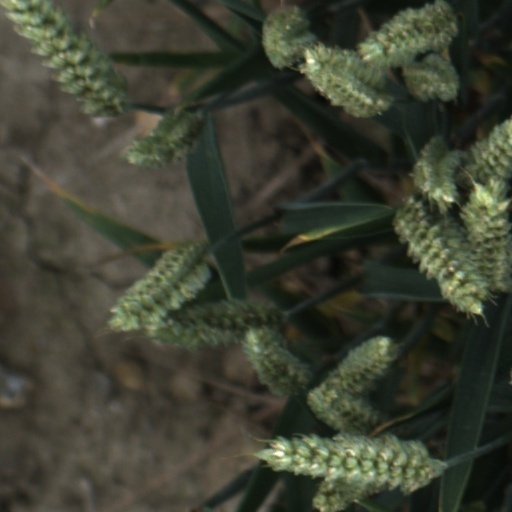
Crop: wheat